Friendship Games

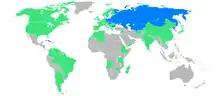
Hosting nations shown in blue, other participants in green, and countries not competing are gray

On 8 May 1984, less than three months before the 1984 Summer Olympics were scheduled to begin, the Soviet Union announced its decision to boycott the Games, citing lack of security for Soviet athletes in Los Angeles. The TASS news agency further accused the United States of trying to "exploit the Games for its political purposes" stating that the "arrogant, hegemonic course of the Washington administration in international relations is at odds with the noble ideals of the Olympic movement".